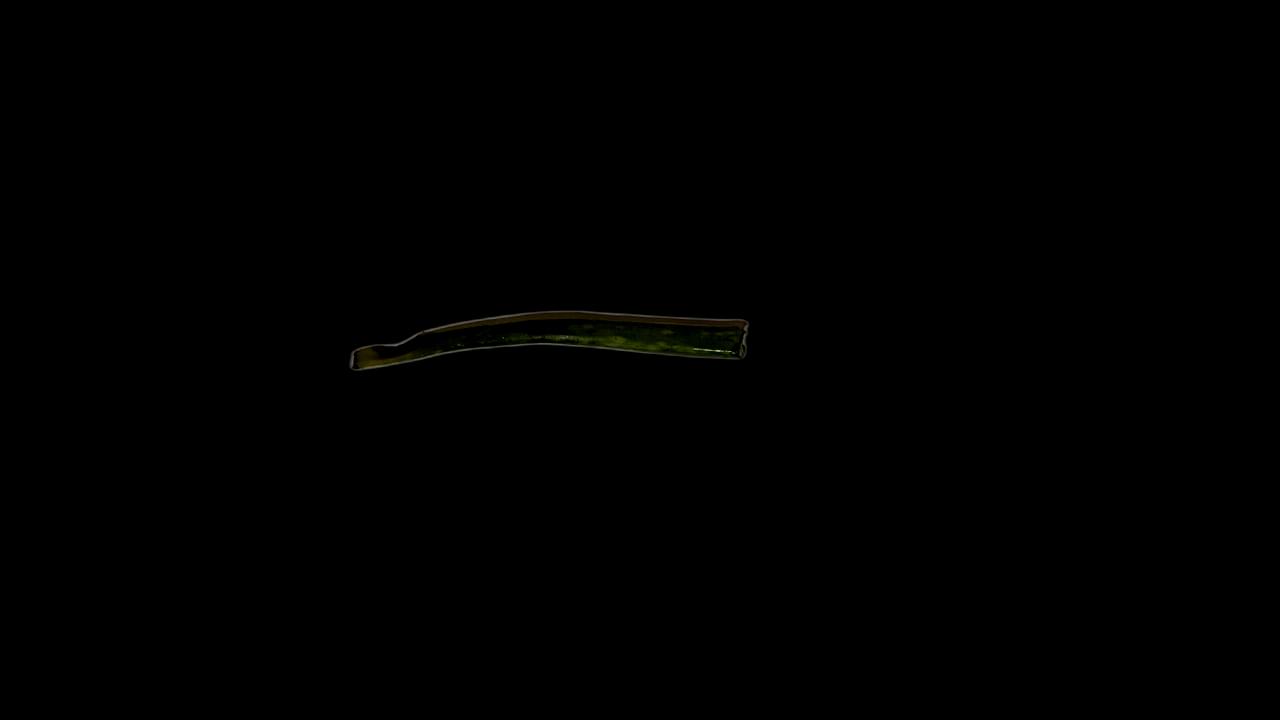
Plant: Aloe Vera